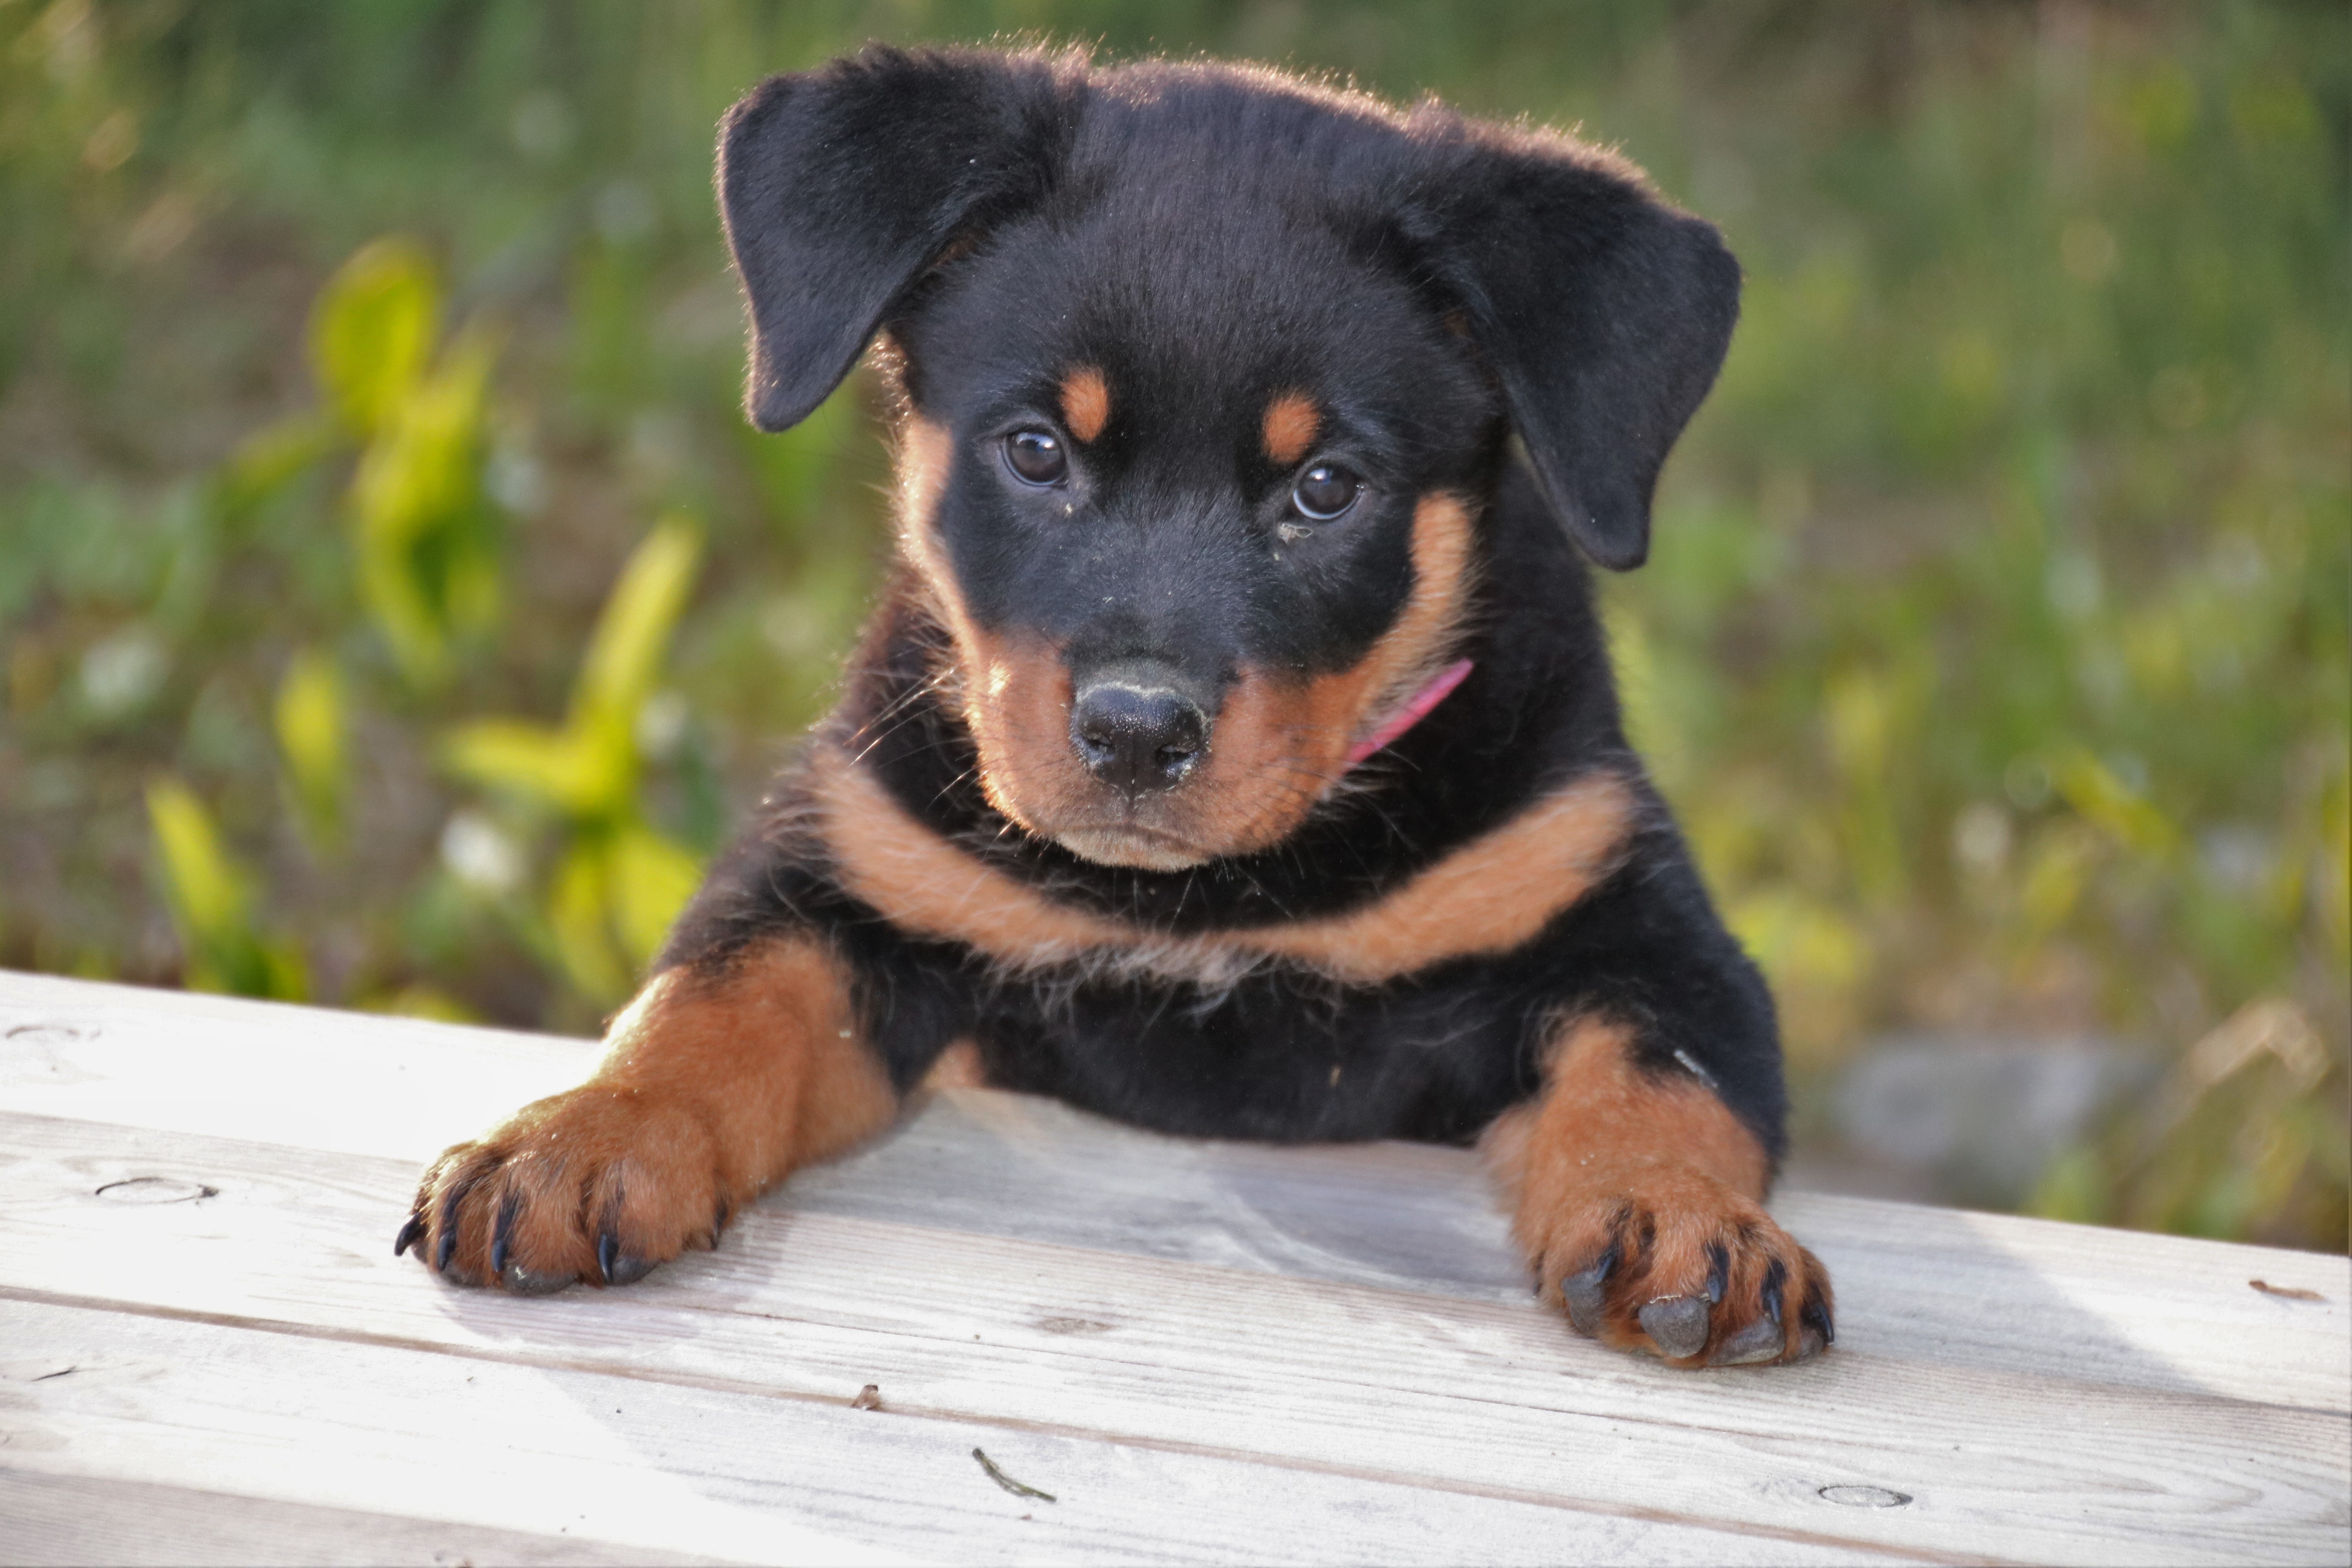
puppy, dog, cute, summer, pet, mammal, animals, vertebrate, huntaway, dog breed, rottweiler, dog like mammal, carnivoran, dog breed group, lancashire heeler